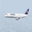
Label: airplane